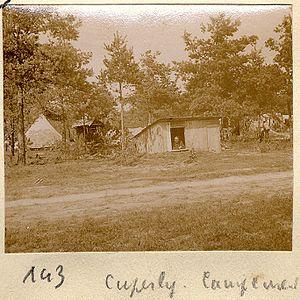
Vue d'ensemble du campement du 7e régiment d'Artillerie basé à Cuperly (Marne). 1916. Guerre 1914-1918.
Le 7ᵉ régiment d'artillerie est une unité de l'armée française, dont les origines remontent à la création du 7ᵉ régiment d'artillerie de Toul sous l'Ancien Régime, en 1762, et actuellement dissous. Au cours de ses 237 années d'existence, il aura été engagé aux Pays-Bas, en Belgique, en Allemagne, en Autriche, en Italie, en Espagne, en Pologne, en Russie, en Algérie, en Crimée, en Chine, au Mexique et plus récemment en Bosnie, en Centre-Afrique, en ex-Yougoslavie, en Géorgie, en Côte d'Ivoire et en Polynésie.